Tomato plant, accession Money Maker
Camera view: tilt-top (135 deg); turntable rotation: 180 degrees
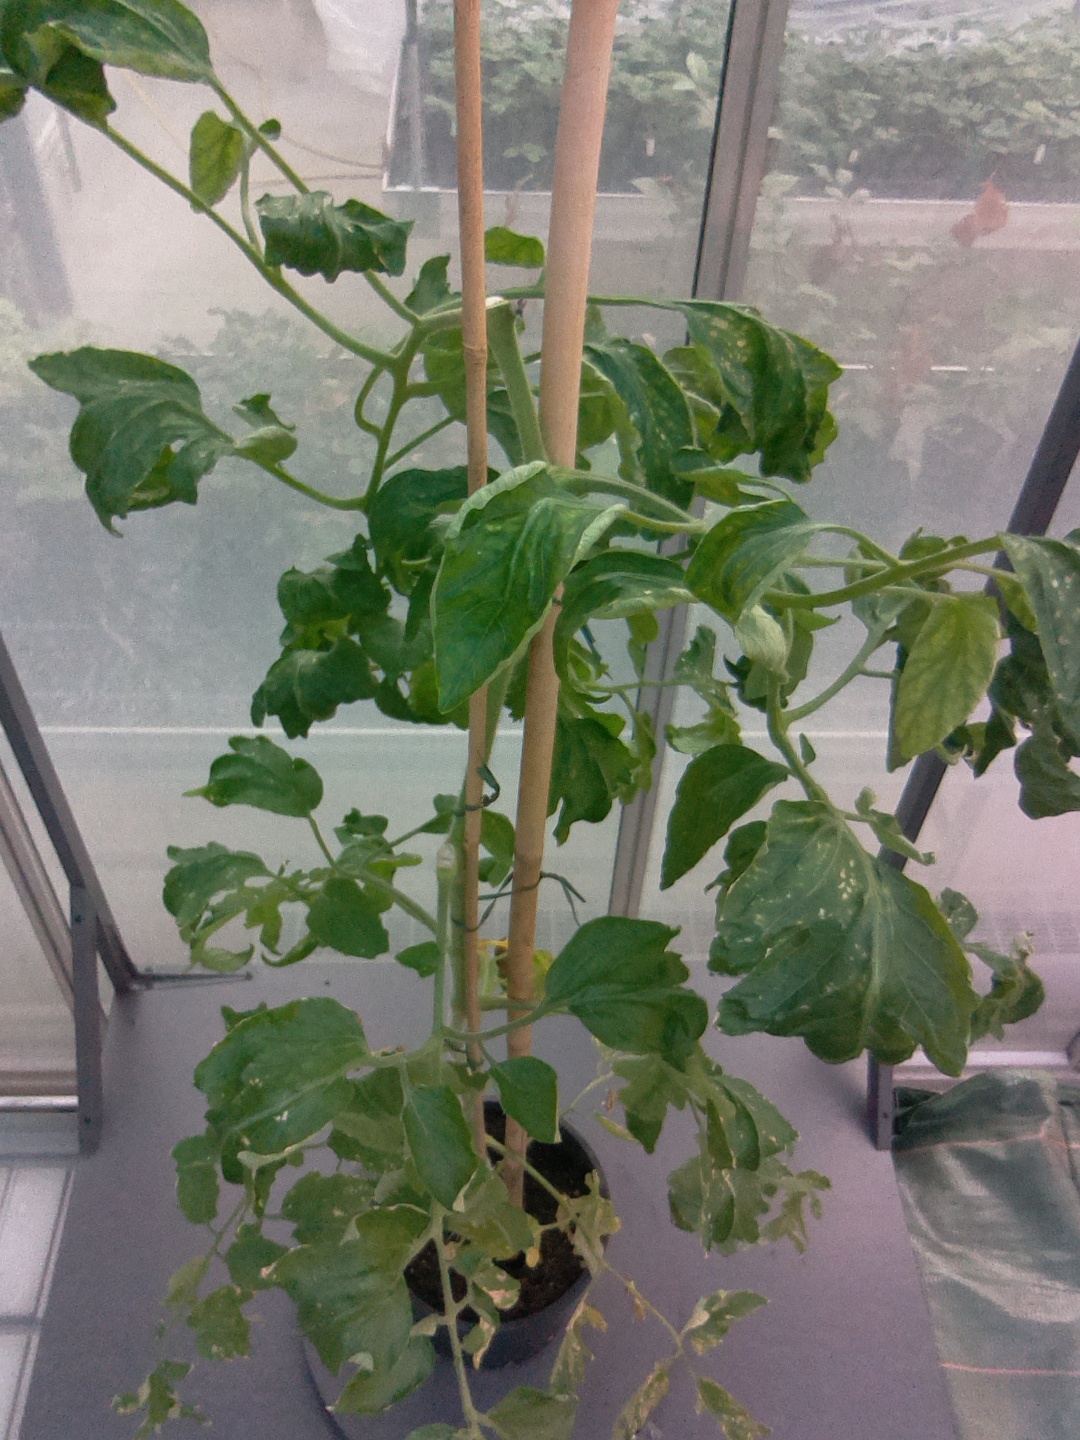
BBCH growth stage 29: 90%-100% Side shoots formed